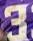
Number: 3